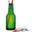
Label: bottle